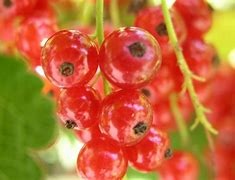
Label: redcurrant